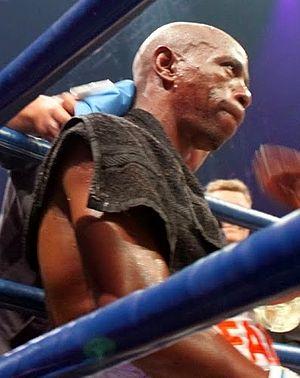
Mzonke Fana est un boxeur sud-africain né le 29 octobre 1973 à Qumbu.